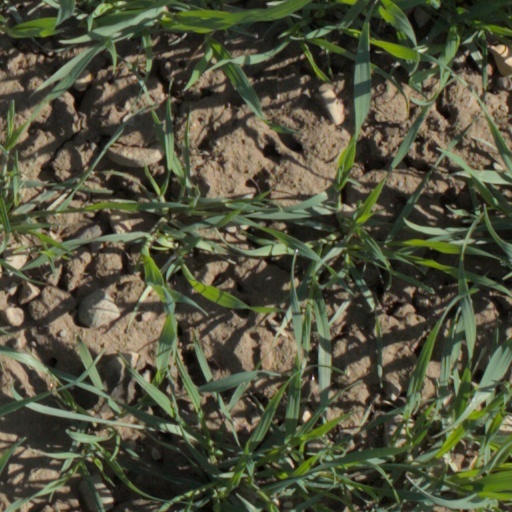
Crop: wheat